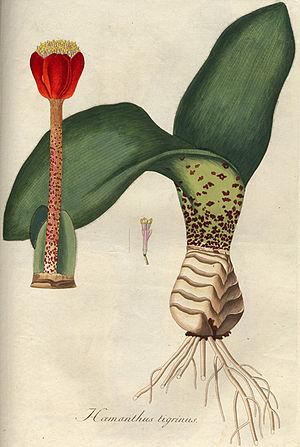
Haemanthus coccineus, fleur de sang, lis de sang ou lis pinceau, est une espèce de plante à fleurs appartenant à la famille des amaryllis, Amaryllidaceae, originaire d'Afrique australe. D'une taille de 35 cm en hauteur et en largeur, C'est une plante vivace bulbeuse à tiges brunes courtes surmontées de fleurs rouges, les fleurs apparaissant au printemps et en été, avant des feuilles en forme de lanières.